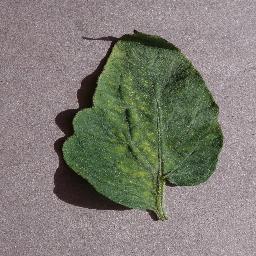
Label: Tomato___Spider_mites Two-spotted_spider_mite